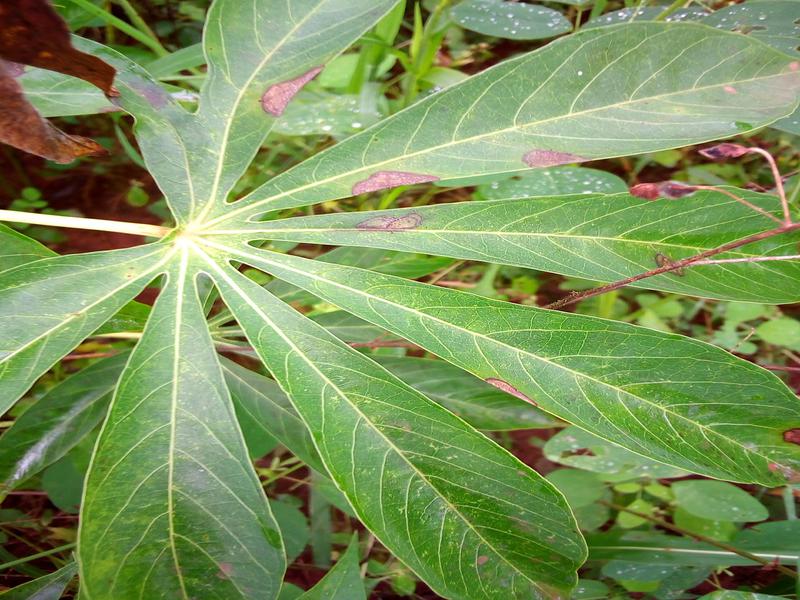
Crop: cassava
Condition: healthy